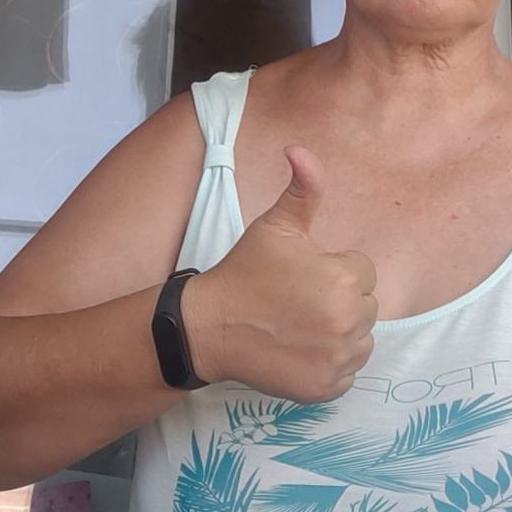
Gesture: like